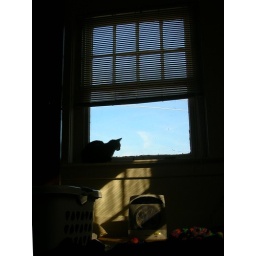
cat in window